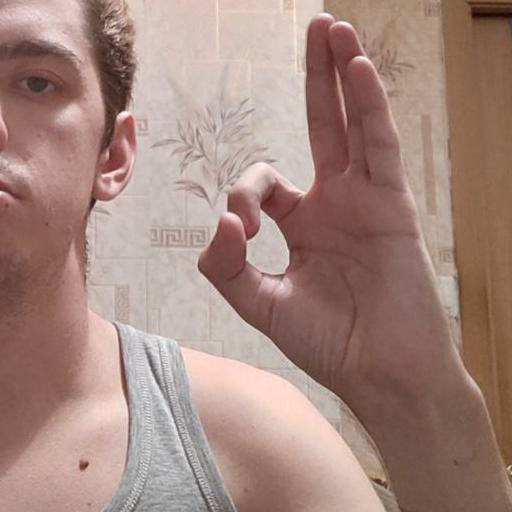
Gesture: ok